Povilas Višinskis

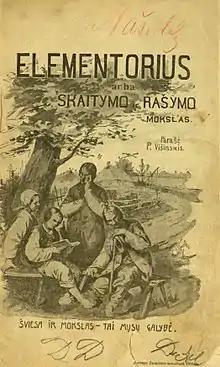
Cover page of the primer, first published in 1905

In spring 1901, the peace court in Žagarė fined Višinskis three rubles for posting the bilingual posters in Pašvitinys and Joniškis. It was a small fine, but he appealed the decision arguing that the Lithuanian press ban had no legal basis and that the censorship law did not apply to those posters. The court in Šiauliai asked the police to produce a copy of the 1866 law that outlawed any Lithuanian-language materials printed in Latin alphabet. The police had to admit that they did not have a copy. Regardless, in January 1903, the court upheld the guilty verdict and ordered Višinskis to pay the fine. He appealed the decision to the Governing Senate and was found not guilty on 13 May 1903. Despite the victory, Russian police continued to enforce the ban and confiscate Lithuanian press. Only the outbreak of the Russo-Japanese War in February 1904 forced the Russian government to relax restrictions placed on the minorities and the ban was officially lifted on 26 April 1904.